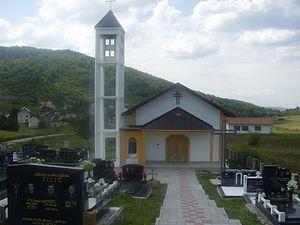
Pidriš est un village de Bosnie-Herzégovine. Il est situé dans la municipalité de Gornji Vakuf-Uskoplje, dans le canton de Bosnie centrale et dans la Fédération de Bosnie-et-Herzégovine. Selon les premiers résultats du recensement bosnien de 2013, il compte 307 habitants.